R71 (star)

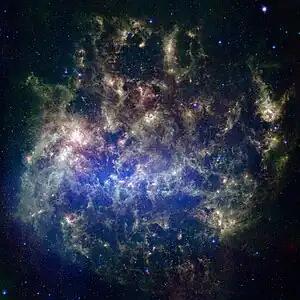
Spitzer infrared view of the Large Magellanic Cloud shows R71 as a bright red dot at the bottom (southwest) of the image

The spectrum of R71 in quiescence (minimum brightness) shows weak emission lines of Hα and Hβ and absorption lines for the rest of the Balmer series. There are many strong forbidden emission lines, especially of ionised iron. The spectrum is readily classified as a B class supergiant, the peculiarities such as emission and forbidden lines not unusual for the most luminous stars.